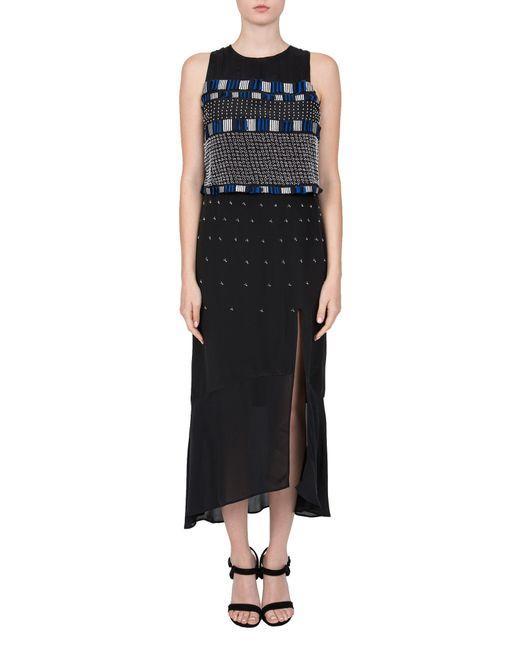
schwarzes Damen langes Kleid ärmellos Rundhalsausschnitt